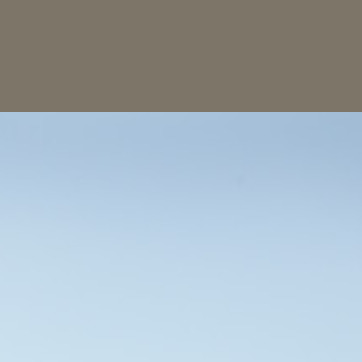
Material: sky